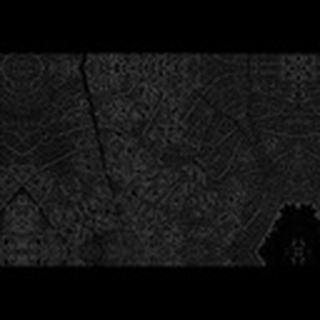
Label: cotton_aphids